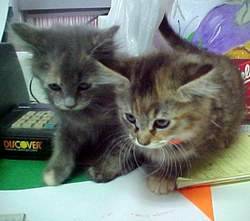
Label: cat